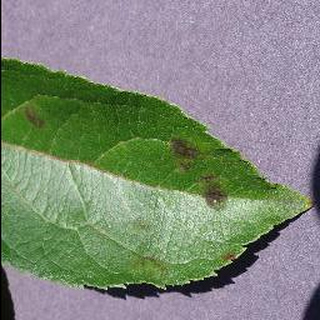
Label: apple_apple_scab